Undercover Doctor

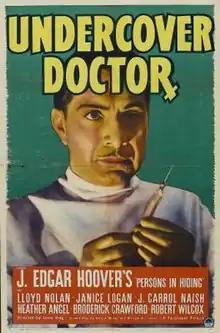
Theatrical release poster

Undercover Doctor is a 1939 American crime film directed by Louis King, written by William R. Lipman and Horace McCoy. The film stars Lloyd Nolan, Janice Logan, J. Carrol Naish, Heather Angel, Broderick Crawford and Robert Wilcox. It was released on June 9, 1939 by Paramount Pictures.